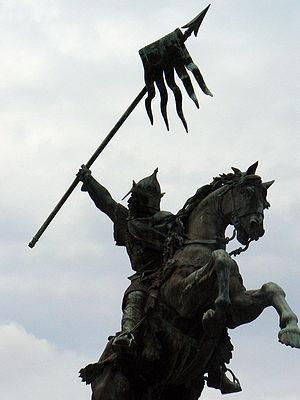
Falaise est une commune française, située dans le département du Calvados en région Normandie, peuplée de 8 186 habitants.